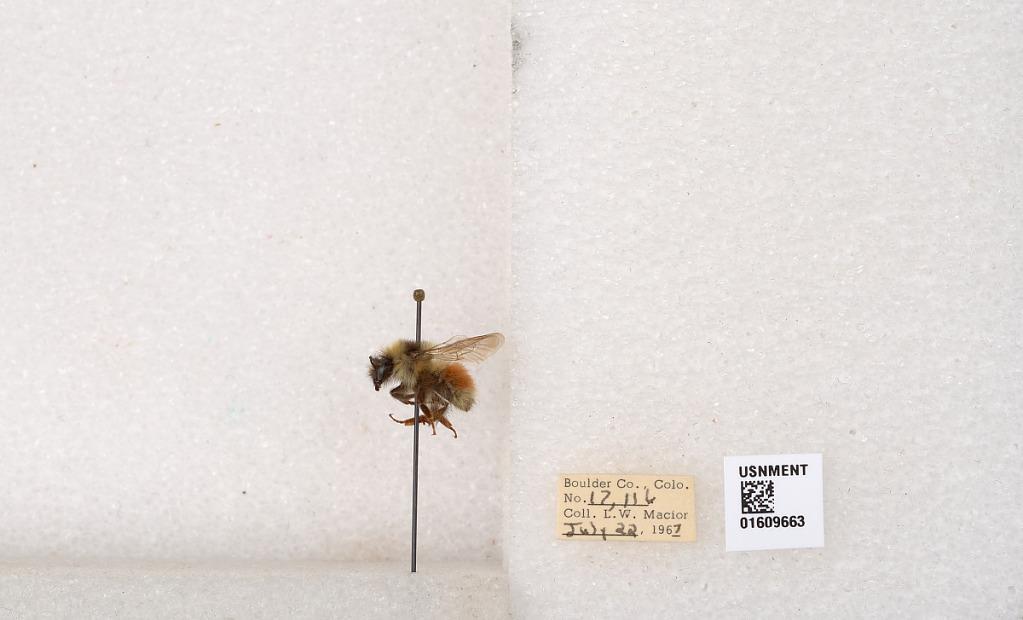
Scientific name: Bombus (Pyrobombus) sylvicola Kirby
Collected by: L. Macior
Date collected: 1967-7-22
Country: United States
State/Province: Colorado
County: Boulder
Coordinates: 40.0263, -105.3